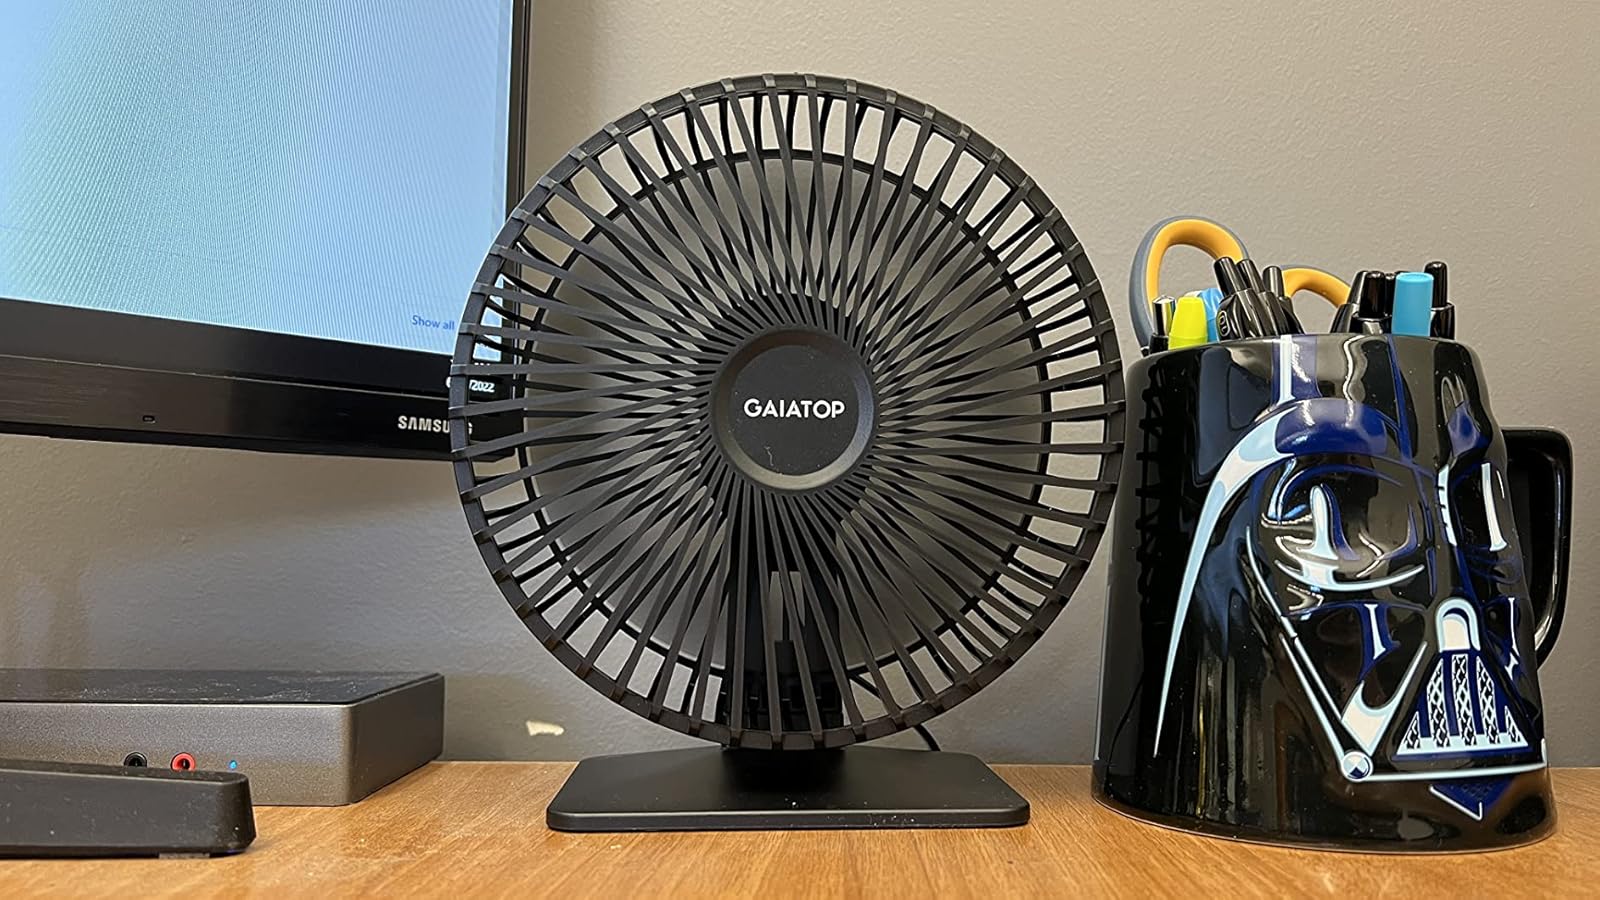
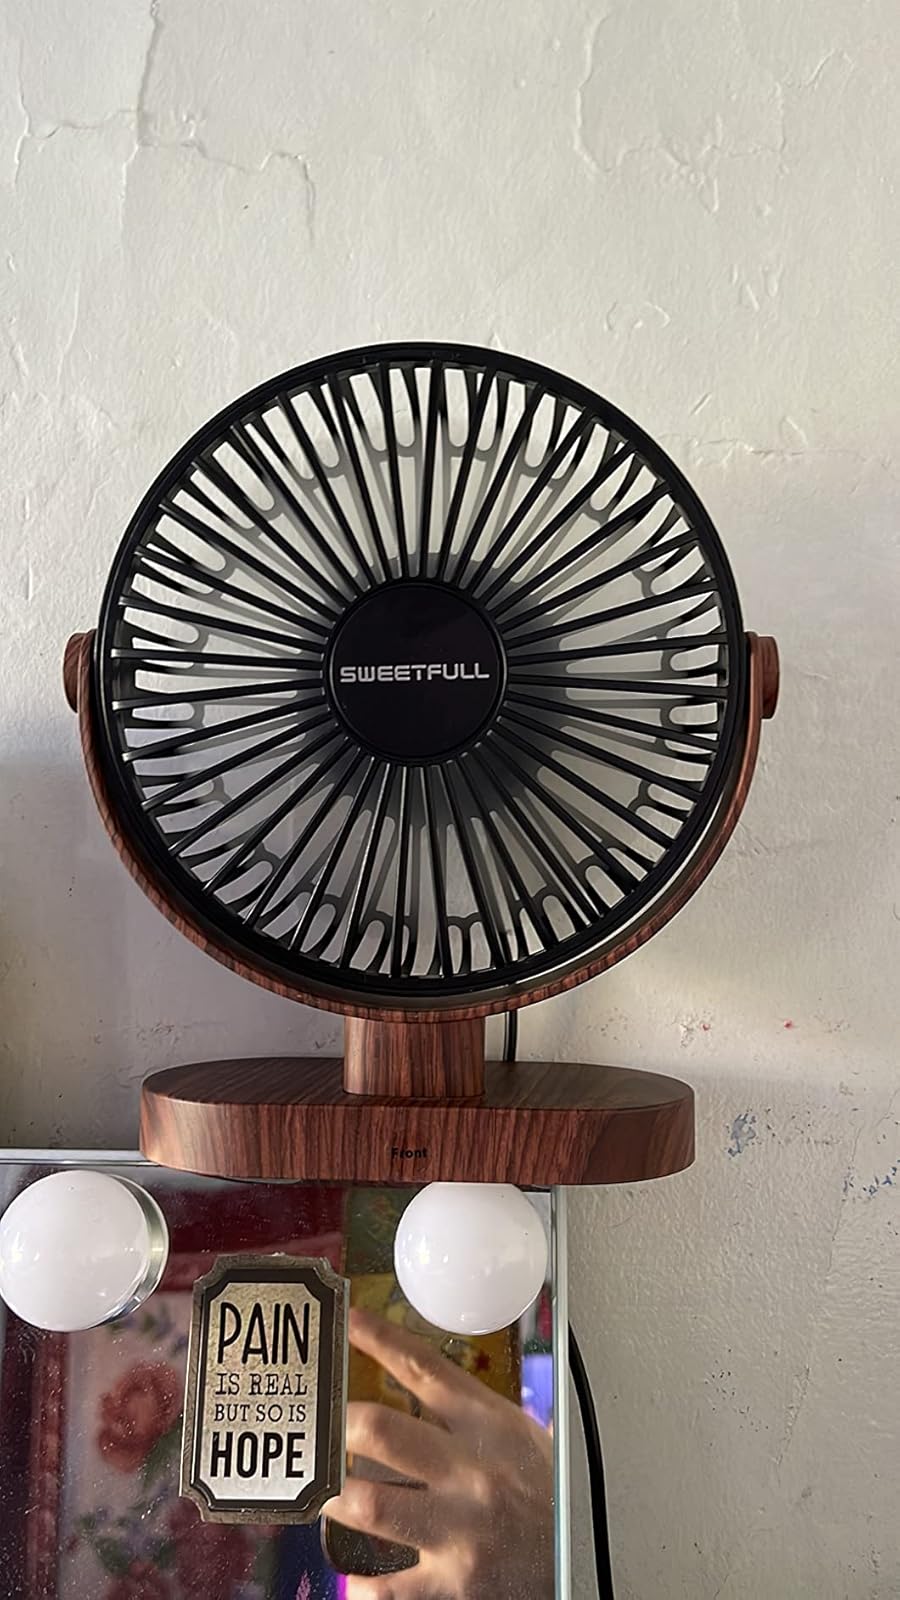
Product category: fan
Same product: no